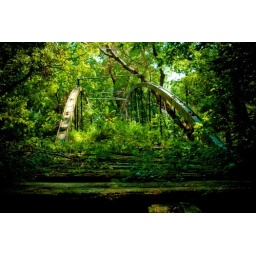
springfield - des arc bridgebuilt 1874abandoned 1988oldest bridge still standing in arkansasfaulkner &amp;amp; conway county arkansas